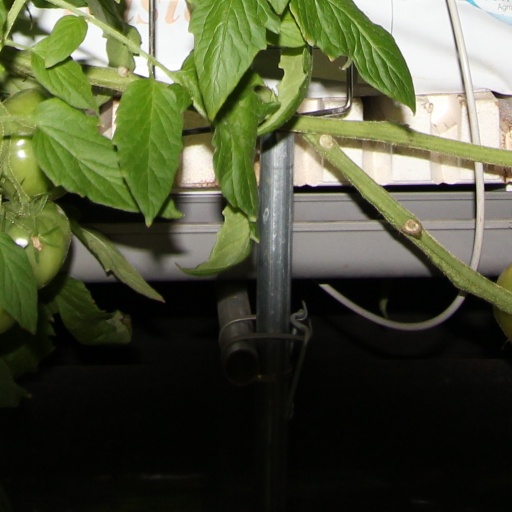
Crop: tomato